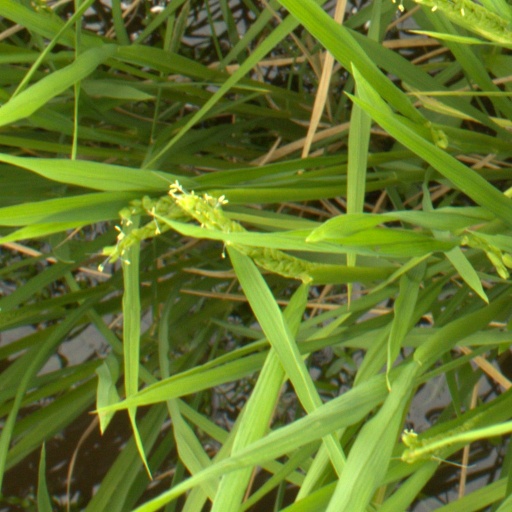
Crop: rice